Les Evouettes railway station

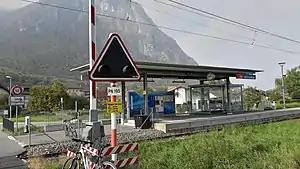
The station platform in 2018

Les Evouettes railway station is a railway station in the municipality of Port-Valais, in the Swiss canton of Valais. It is an intermediate stop on the Saint-Gingolph–Saint-Maurice line and is served by local trains only.